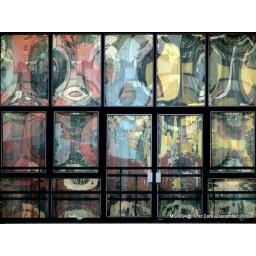
The coloured houses and apartments of Clifton Wood reflected in the windows at Bristol Marina